Harold Bekkering

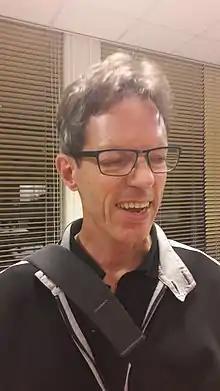
Harold Bekkering

Harold Bekkering (born 19 October 1965) is a Dutch professor of cognitive psychology at the Donders Institute for Brain, Cognition and Behaviour of the Radboud University Nijmegen. His research has covered many different ways of learning, ranging from basic sensorimotor learning to complex forms of social learning. Lately, he aims to implement knowledge about human learning in educational settings.